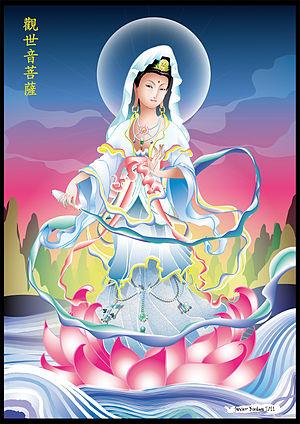
Guanyin est le bodhisattva associé avec le concept de la compassion dans le bouddhisme d'Asie de l'Est. Le nom de Guanyin est une forme abrégée de Guanshiyin, qui signifie l'Essence de sapience qui considère les bruits du monde. On parle également parfois, de Guanyin Pusa; Shō-kannon 聖観音 ou encore Senjū Kannon Bosatsu au Japon.